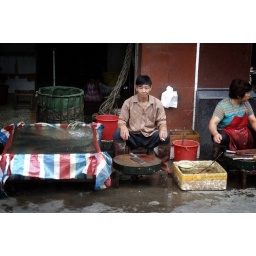
A man sits outside the Han river (Hanjiang) market in the center of the city, with his &amp;quot;stall&amp;quot; of live fish